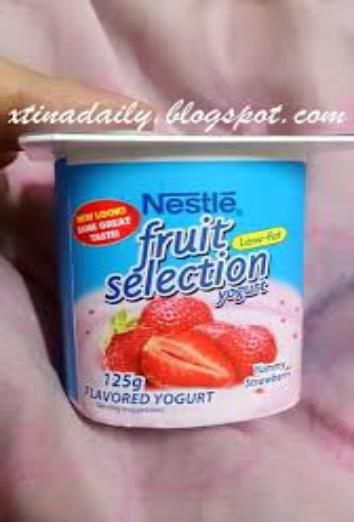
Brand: Fruit Selection Yogurt
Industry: Food